Copenhagen interpretation

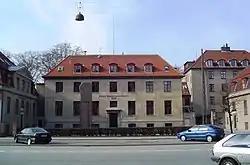
The Niels Bohr Institute in Copenhagen

The 'Copenhagen' part of the term refers to the city of Copenhagen in Denmark. During the mid-1920s, Heisenberg had been an assistant to Bohr at his institute in Copenhagen. Together they helped originate quantum mechanical theory. At the 1927 Solvay Conference, a dual talk by Max Born and Heisenberg declared "we consider quantum mechanics to be a closed theory, whose fundamental physical and mathematical assumptions are no longer susceptible of any modification." In 1929, Heisenberg gave a series of invited lectures at the University of Chicago explaining the new field of quantum mechanics. The lectures then served as the basis for his textbook, "The Physical Principles of the Quantum Theory", published in 1930. In the book's preface, Heisenberg wrote: